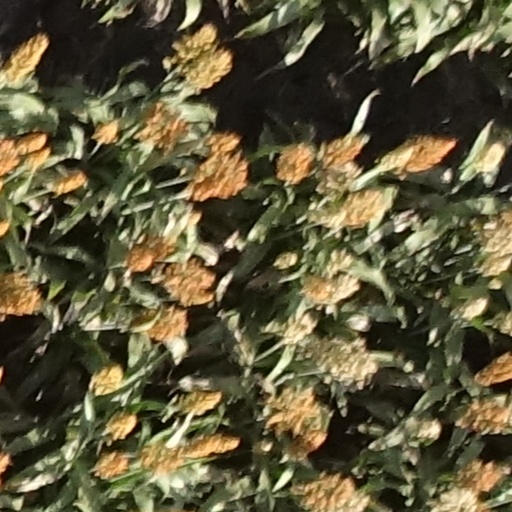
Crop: sorghum